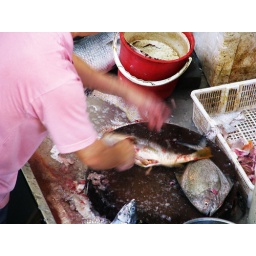
fish market in Little India